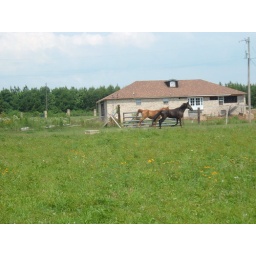
horse farm where we went fishing in the field